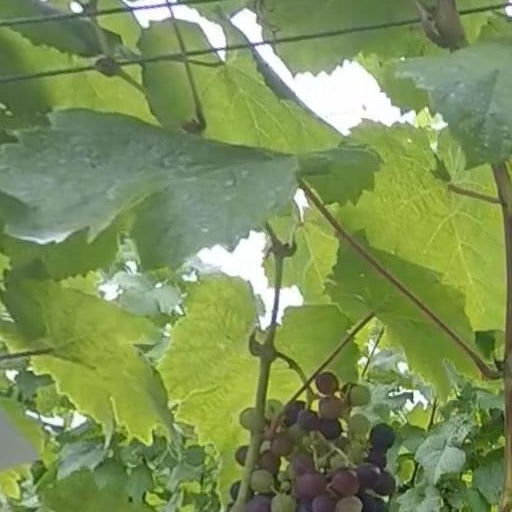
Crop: grape